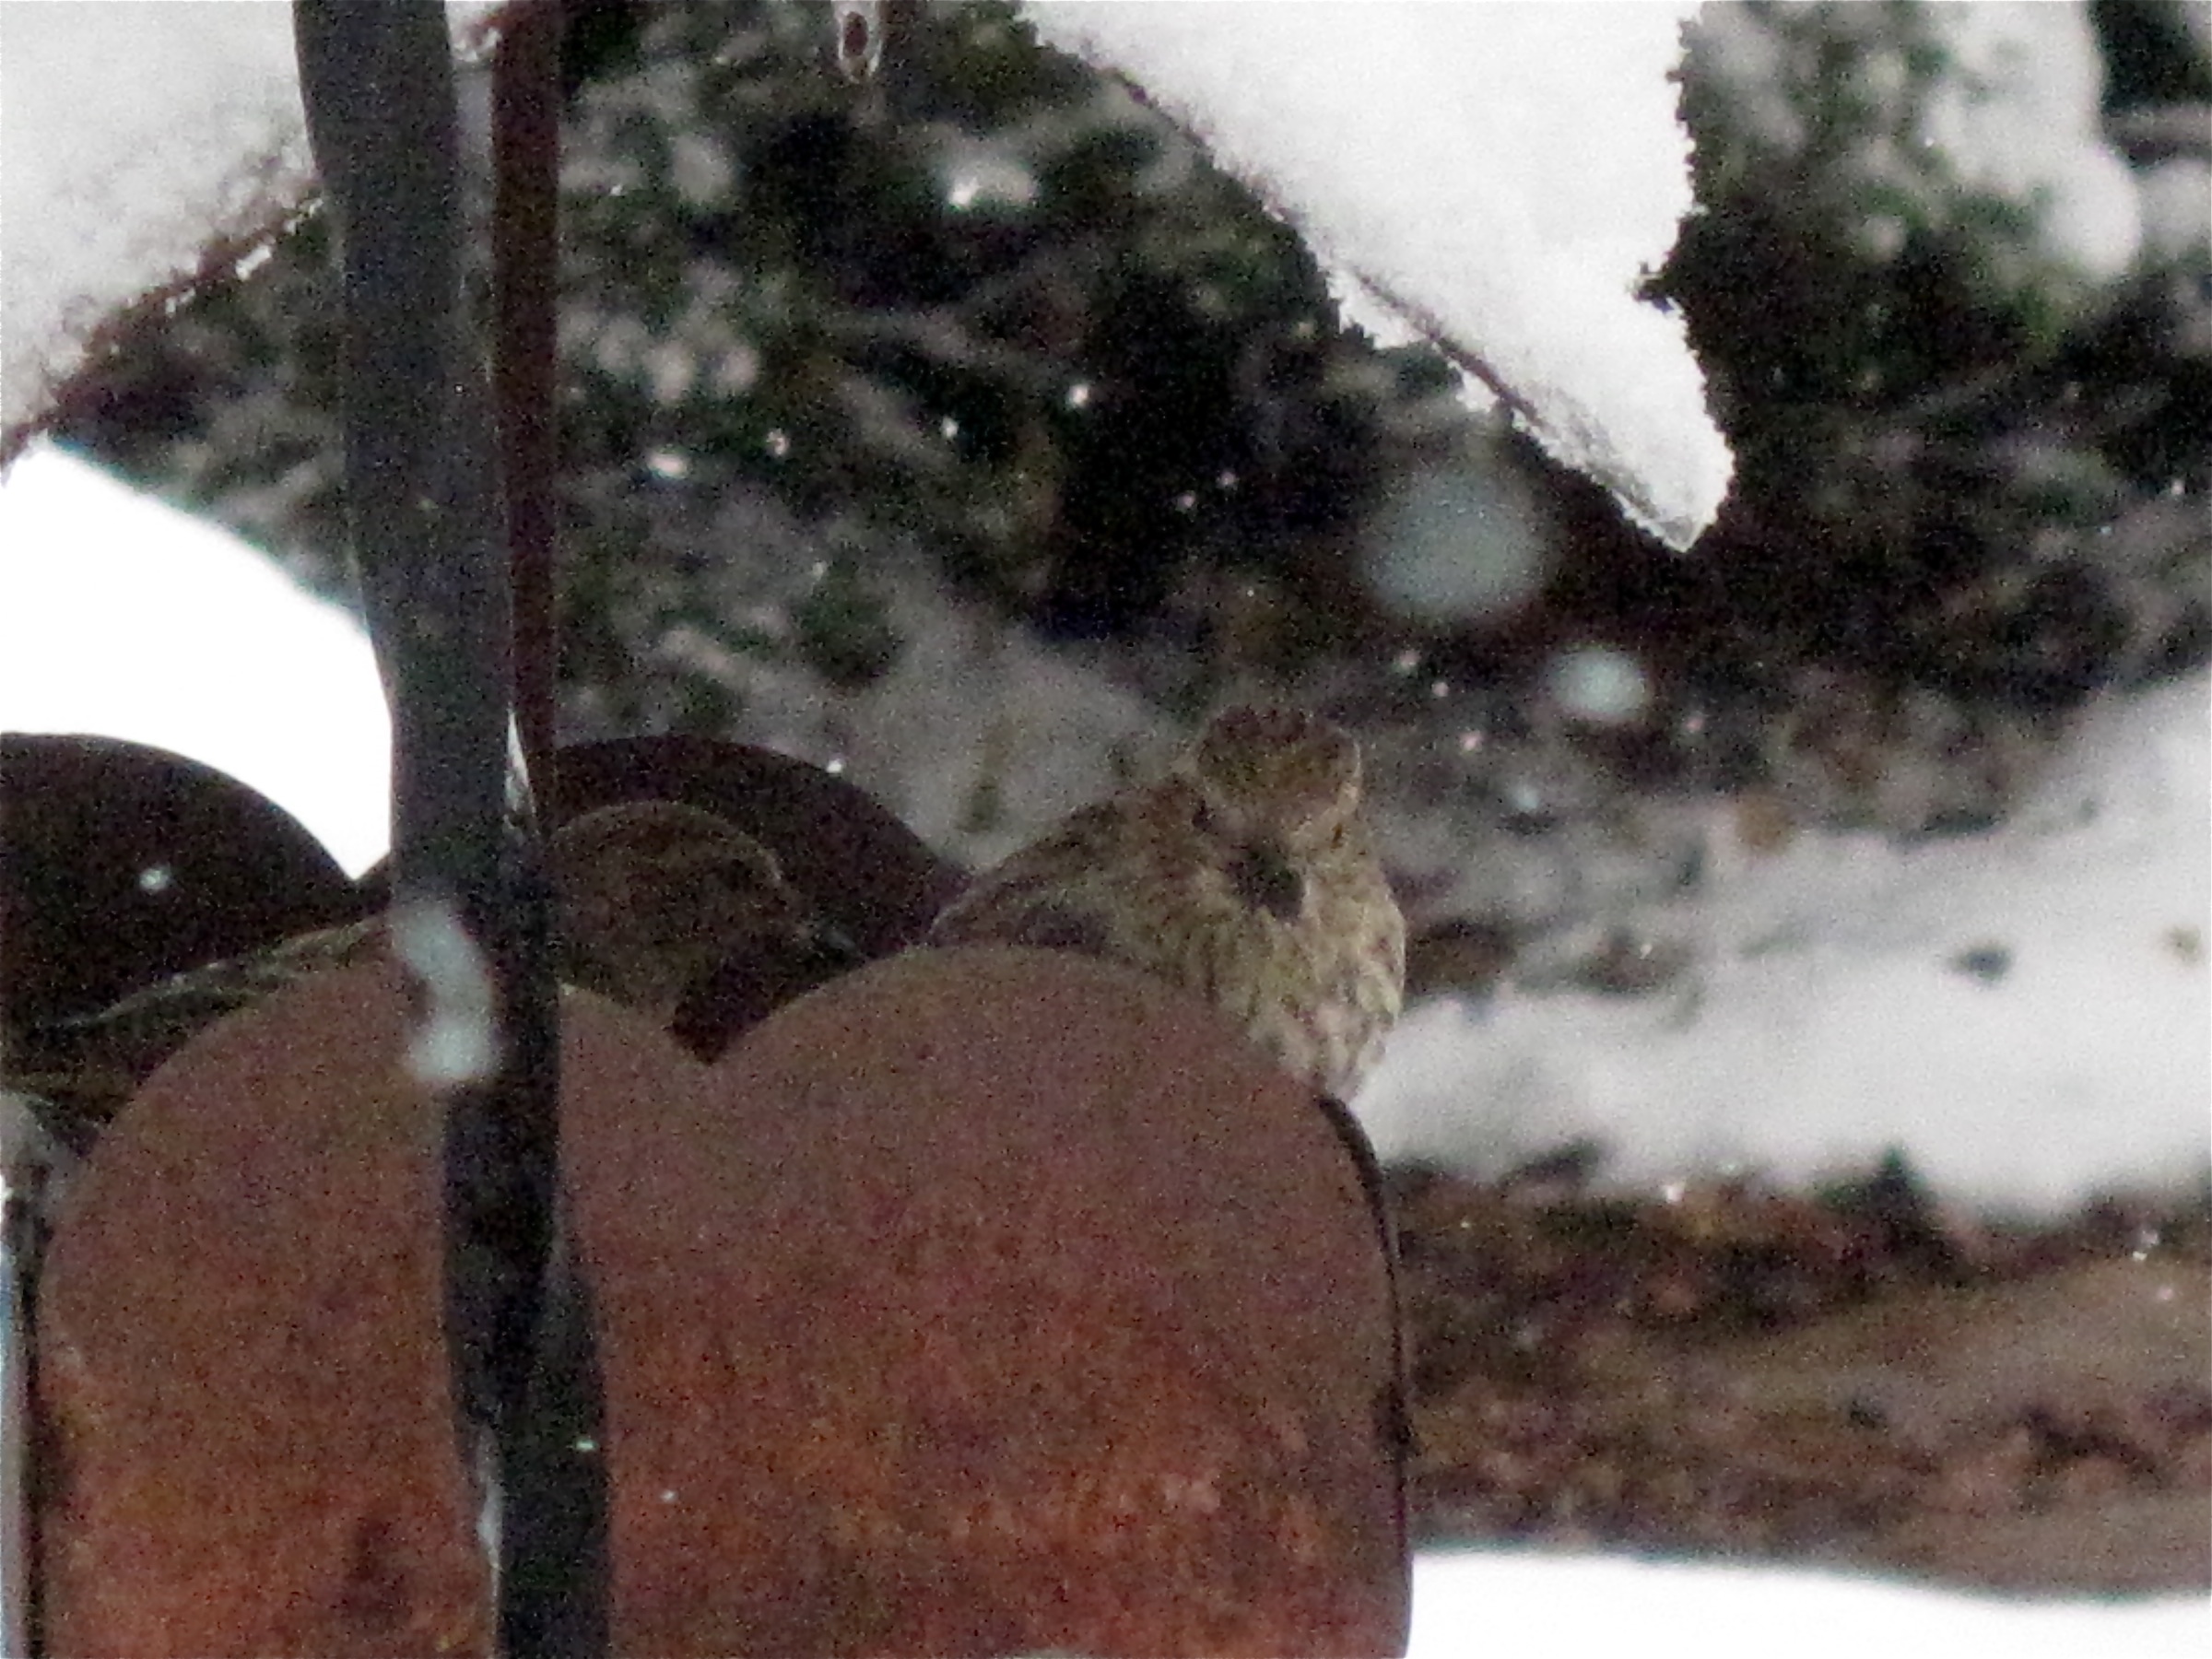
snow, winter, food, soil